Nat Borchers

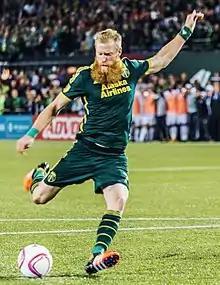
Borchers with the Timbers in 2015

Borchers was signed to the Colorado Rapids developmental roster on March 18, 2003. However, he soon proved to be far better than most had expected and by the middle of the 2003 season had secured a starting spot in Colorado's first team central defense. Throughout the 2005 season, Borchers continued to anchor the Rapids defense.